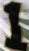
Number: 1